Elizabeth Wilmot, Countess of Rochester

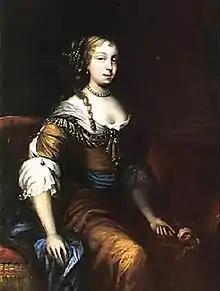
Elizabeth Wilmot ("née" Malet) by Peter Lely

Elizabeth Wilmot, Countess of Rochester (née Malet; 1651 – 20 August 1681) was an English heiress and the wife of John Wilmot, 2nd Earl of Rochester, the "libertine". She was the daughter of John Malet, of Enmore Manor, and Unton Hawley, daughter of Francis Hawley, 1st Baron Hawley.